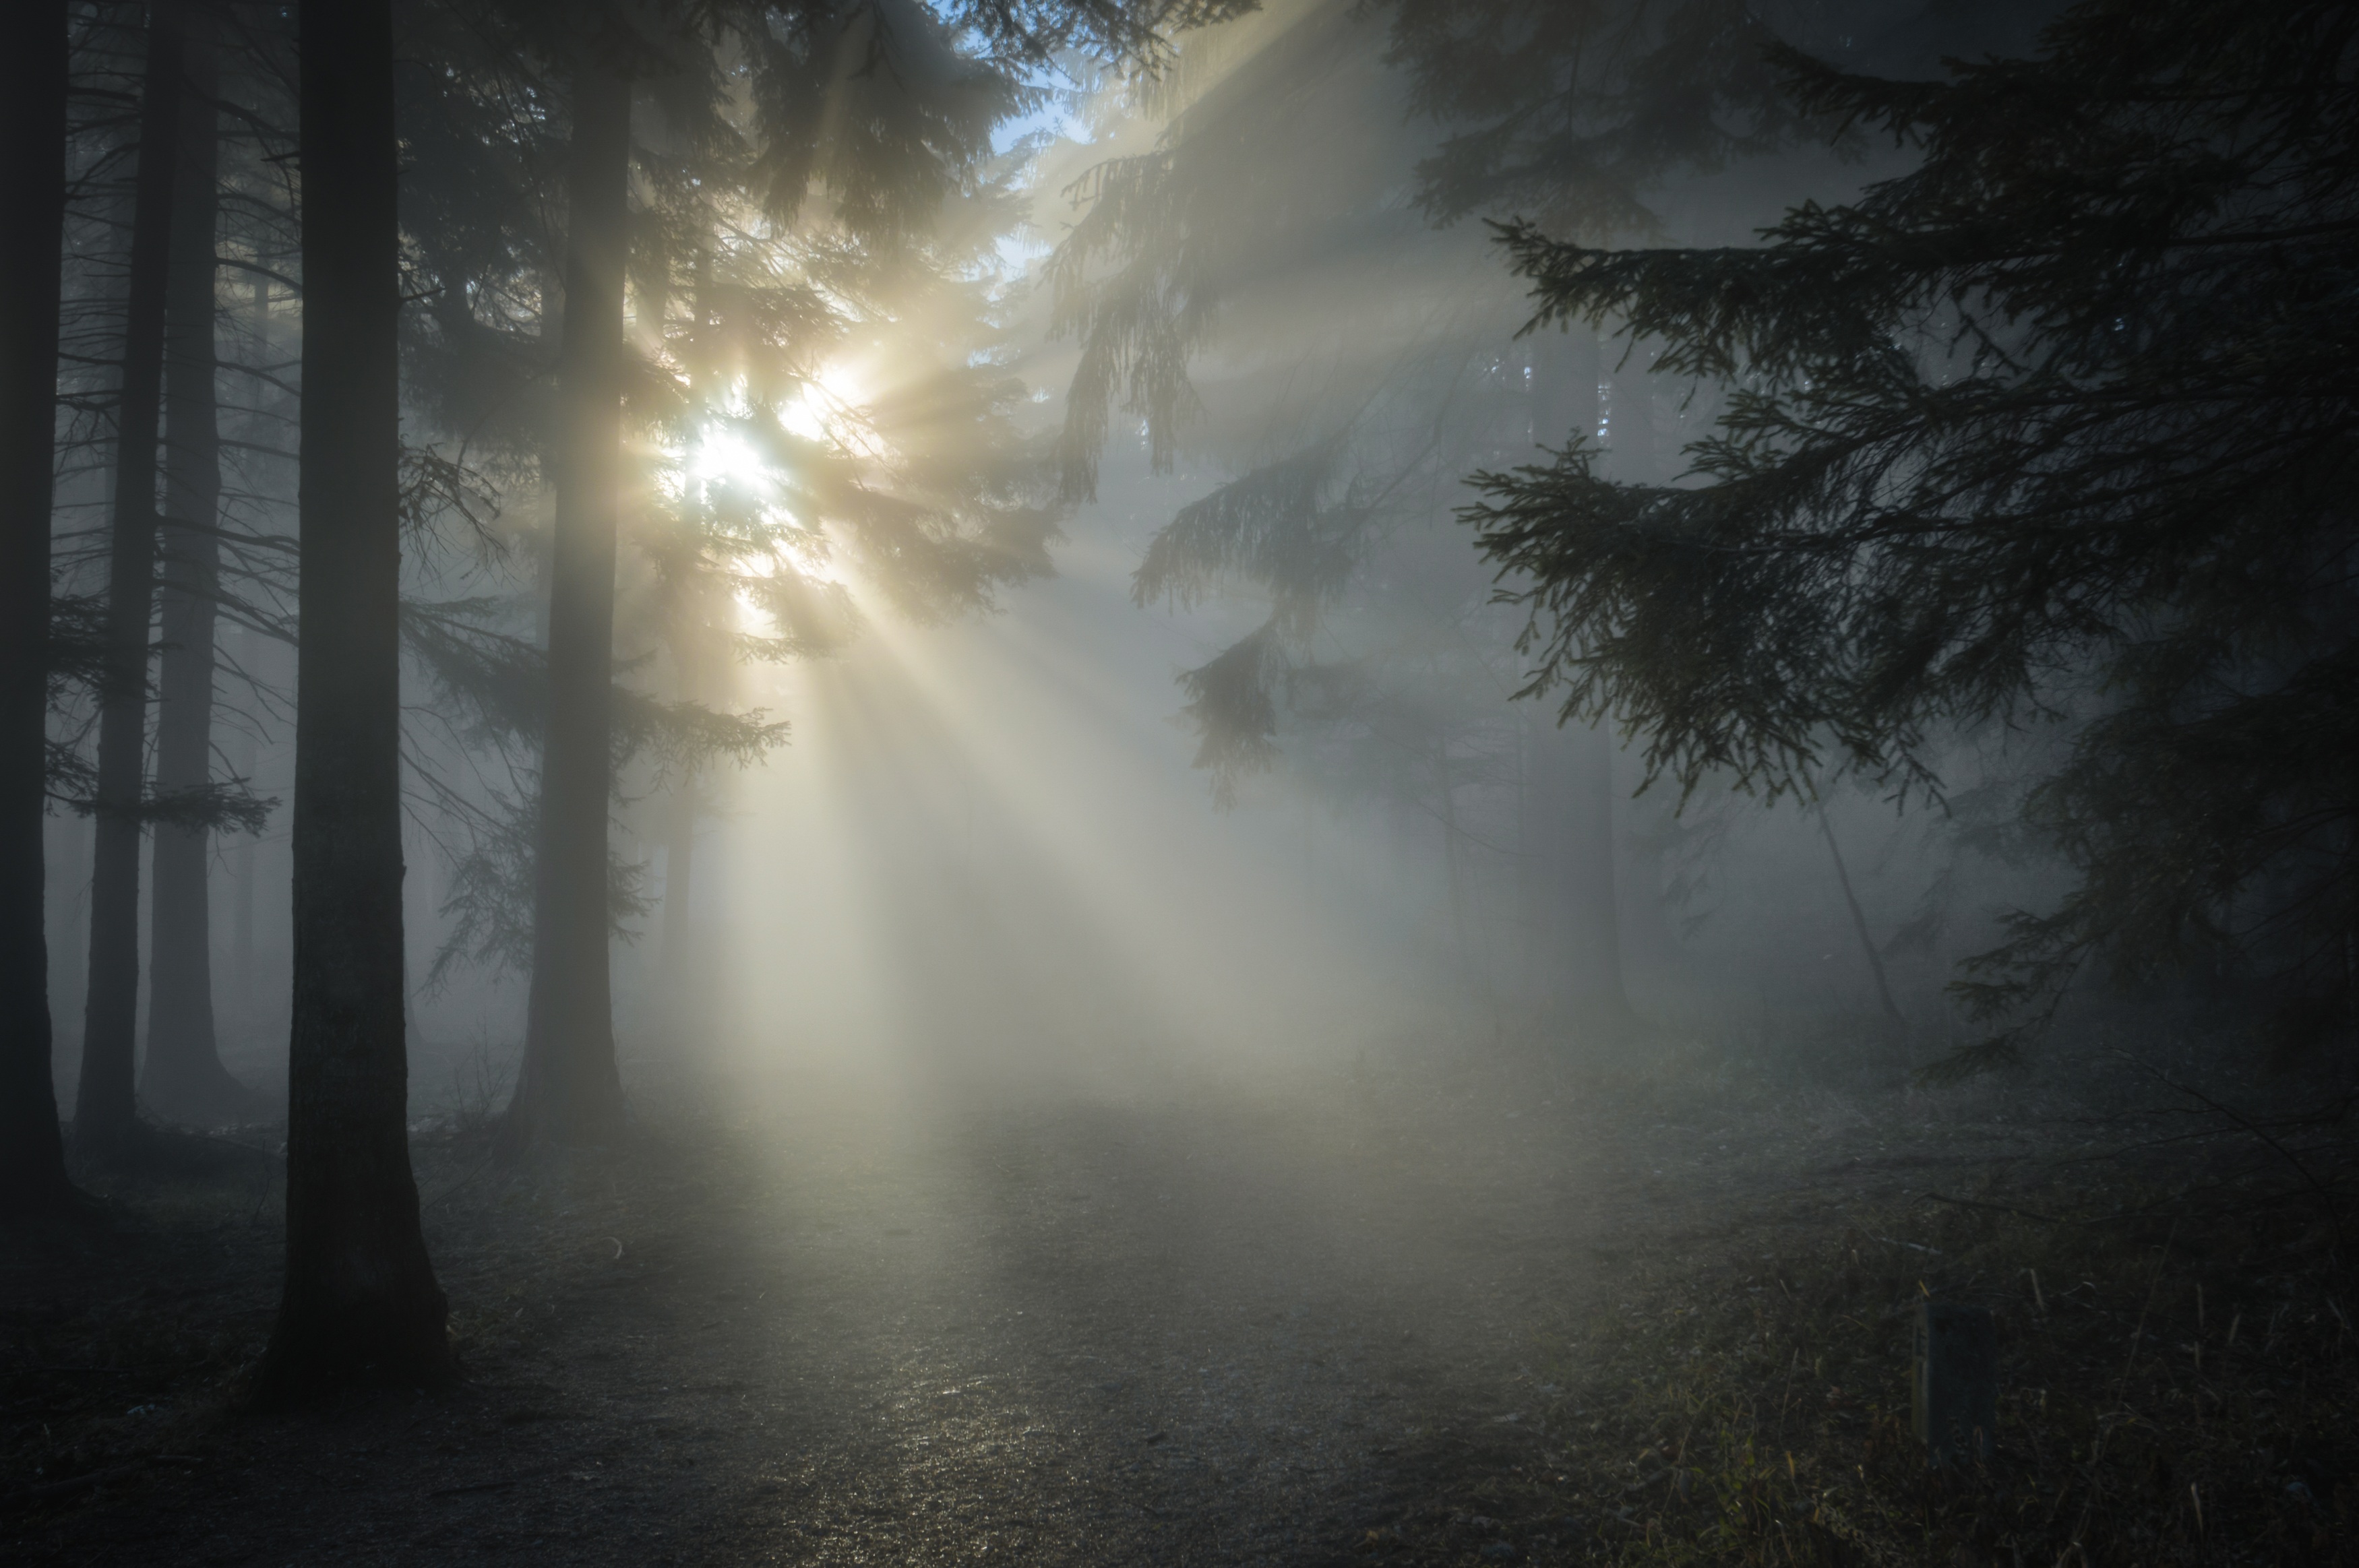
landscape, tree, nature, forest, light, sky, sun, fog, sunrise, sunset, mist, night, sunlight, morning, dawn, atmosphere, weather, darkness, lighting, moonlight, mood, evening sun, winter sun, abendstimmung, sunbeam, freezing, atmospheric, back light, so, evening light, atmospheric phenomenon